Deutsche Bank Twin Towers

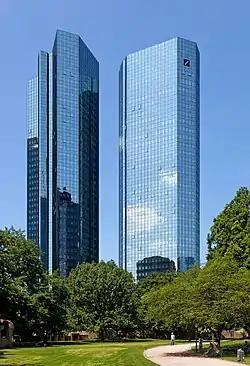
The Deutsche Bank Twin Towers in the central business district of Frankfurt

The Deutsche Bank Twin Towers, also known as Deutsche Bank Headquarters (German: "Zwillingstürme der Deutschen Bank" or "Hauptverwaltung Deutsche Bank AG"), is a twin tower skyscraper complex in the Westend-Süd district of Frankfurt, Germany. Both towers rise to and serve as headquarters for Deutsche Bank, the largest bank in Germany.